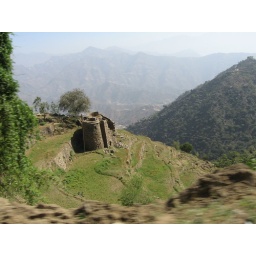
Old Castle in the road to high mountain of Faifa.